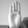
ASL letter: B